Stavros Niarchos

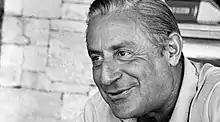

Stavros Spyrou Niarchos (3 July 1909 – 15 April 1996) was a Greek billionaire shipping tycoon. Starting in 1952, he had the world's biggest supertankers built for his fleet. Propelled by both the Suez Crisis and increasing demand for oil, he and rival Aristotle Onassis became giants in global petroleum shipping.